Lingyin Temple

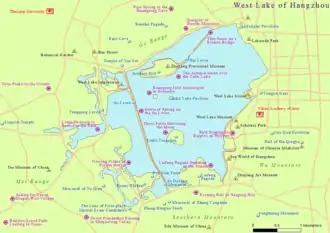
Map of the West Lake in Hangzhou, China, with the location of Lingyin Temple

Lingyin Temple is a prominent Chan Buddhist temple near Hangzhou that is renowned for its many pagodas and grottos. Its name is commonly and literally translated into English as Temple of the Soul's Retreat.